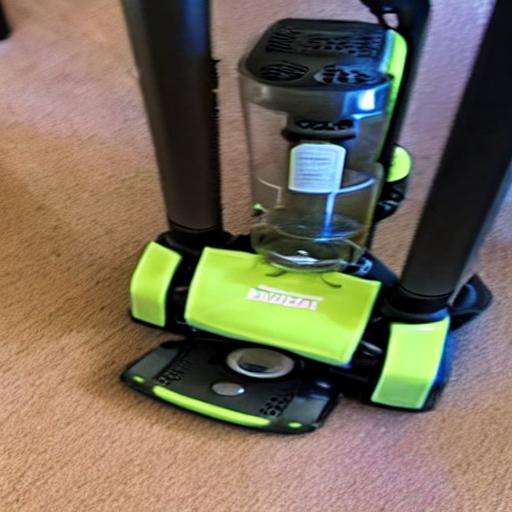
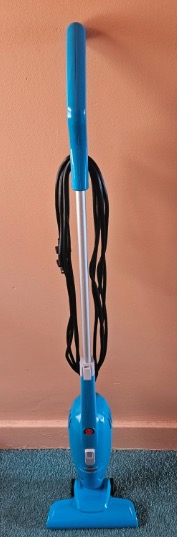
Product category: items_vacuum
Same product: no